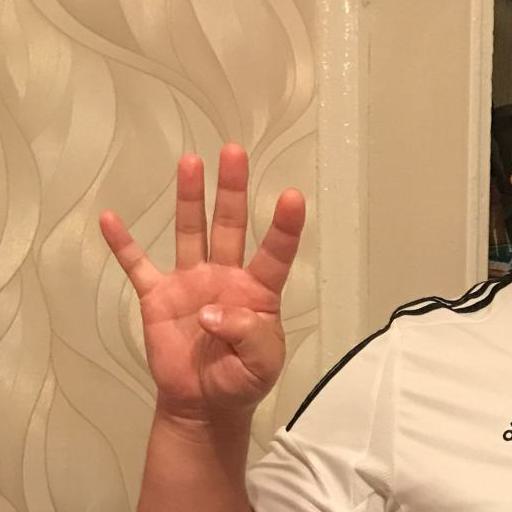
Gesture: four